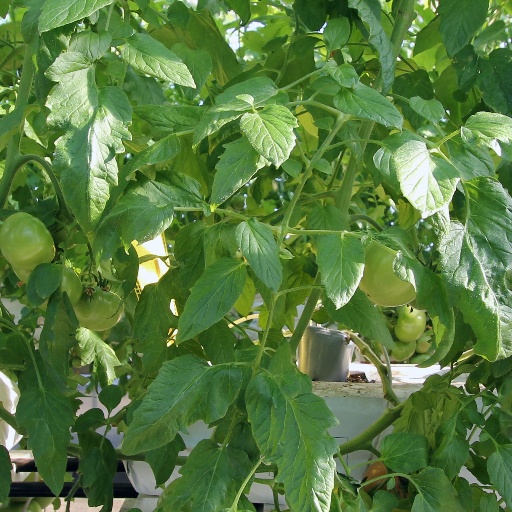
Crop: tomato